Stratification (vegetation)

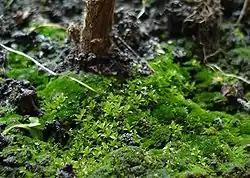
Moss layer on the forest floor

This layer contains mostly non-woody vegetation, or ground cover, growing in the forest with heights of up to about one and a half metres. The herb layer consists of various herbaceous plants (therophytes, geophytes, cryptophytes, hemicryptophytes), dwarf shrubs (chamaephytes) as well as young shrubs or tree seedlings. In forests, early flowering plants appear first before the canopy fills out. Thereafter, the amount of light available to plants is significantly reduced and only those that are suited to such conditions can thrive there. By contrast, grassland consists of only moss and herb layers. Sometimes, a shrub layer builds up in grasslands as part of a process of spontaneous reforestation (ecological succession).